George Hires

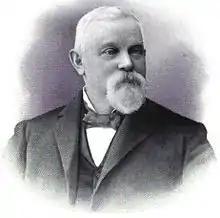
From Volume I of 1900's "Biographical, Genealogical and Descriptive History of the First Congressional District of New Jersey".

George Hires (January 26, 1835 – February 16, 1911) was an American Republican Party businessman and politician who represented New Jersey's 1st congressional district in the United States House of Representatives for two terms from 1885 to 1889.